James Thurber

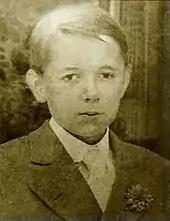
Thurber at age 14

When Thurber was seven years old, he and one of his brothers were playing a game of William Tell, when his brother shot James in the eye with an arrow. He lost that eye, and the injury later caused him to become almost entirely blind. He was unable to participate in sports and other activities in his childhood because of this injury, but he developed a creative mind, which he used to express himself in writings. Neurologist V. S. Ramachandran suggests that Thurber's imagination may be partly explained by Charles Bonnet syndrome, a neurological condition that causes complex visual hallucinations in people who have had some level of visual loss. (This was the basis for the piece "The Admiral on the Wheel".)